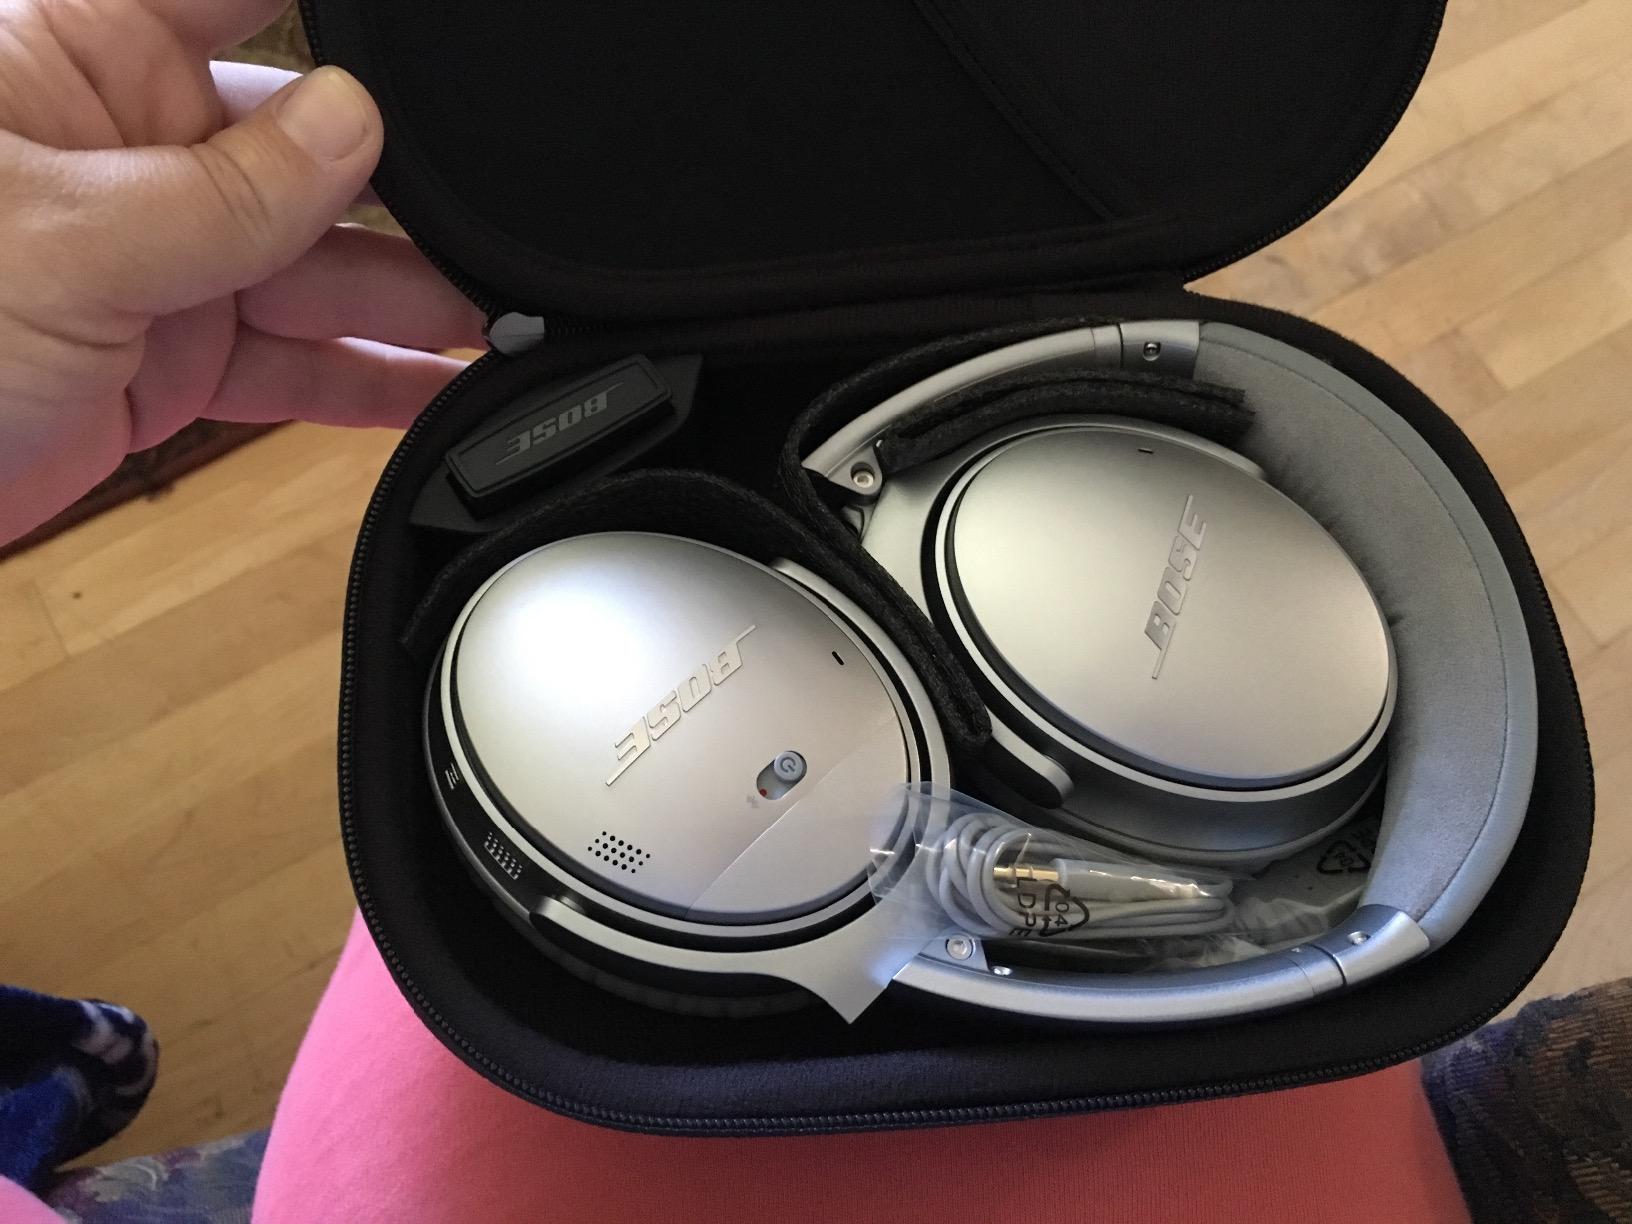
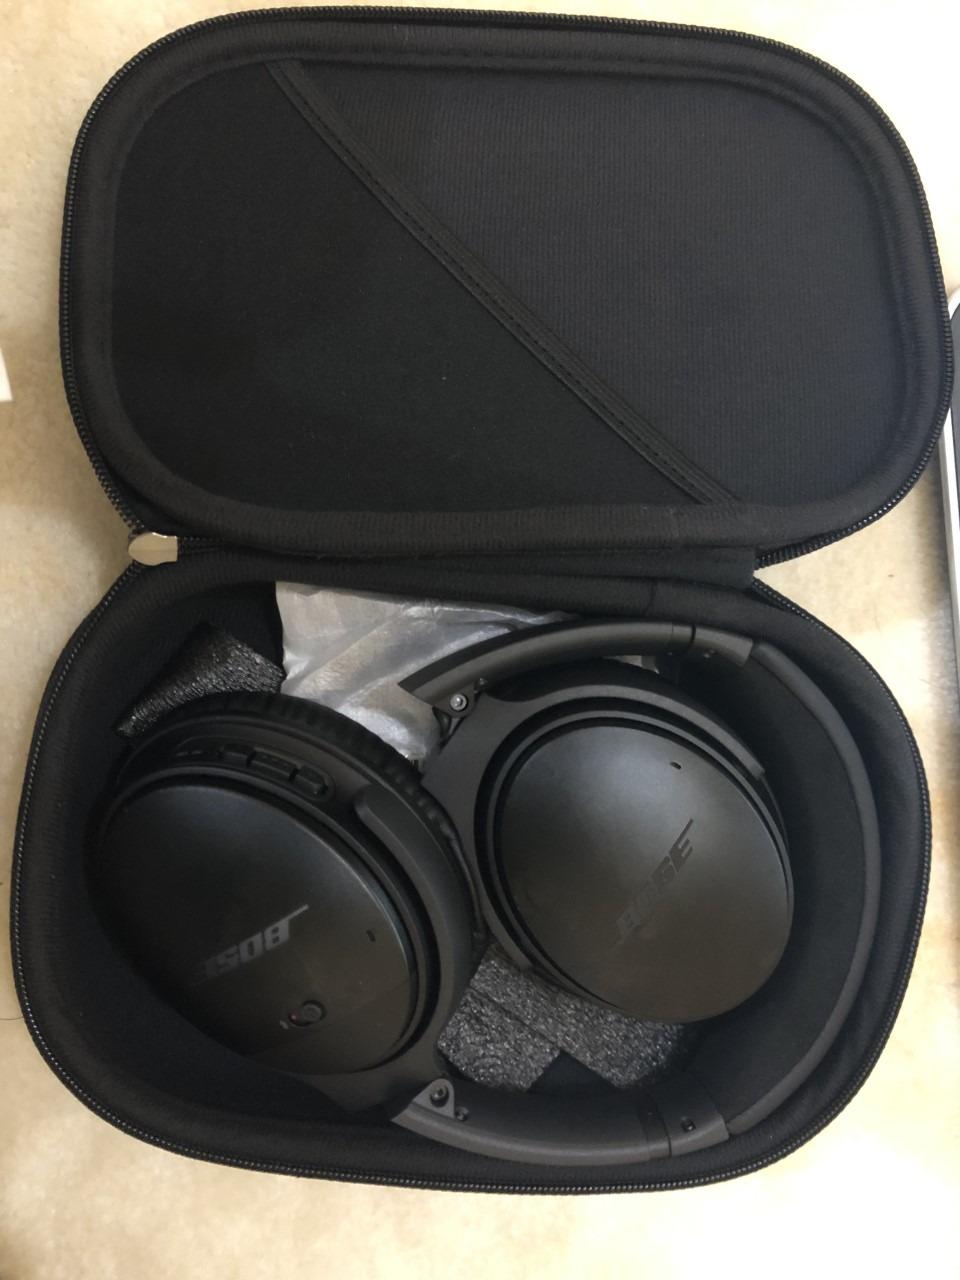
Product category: headphones
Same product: no